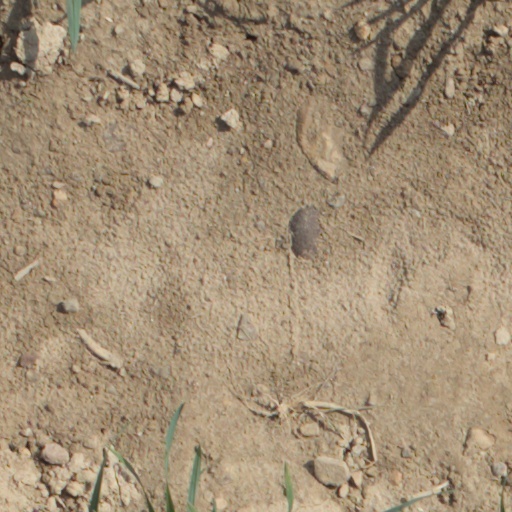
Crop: wheat